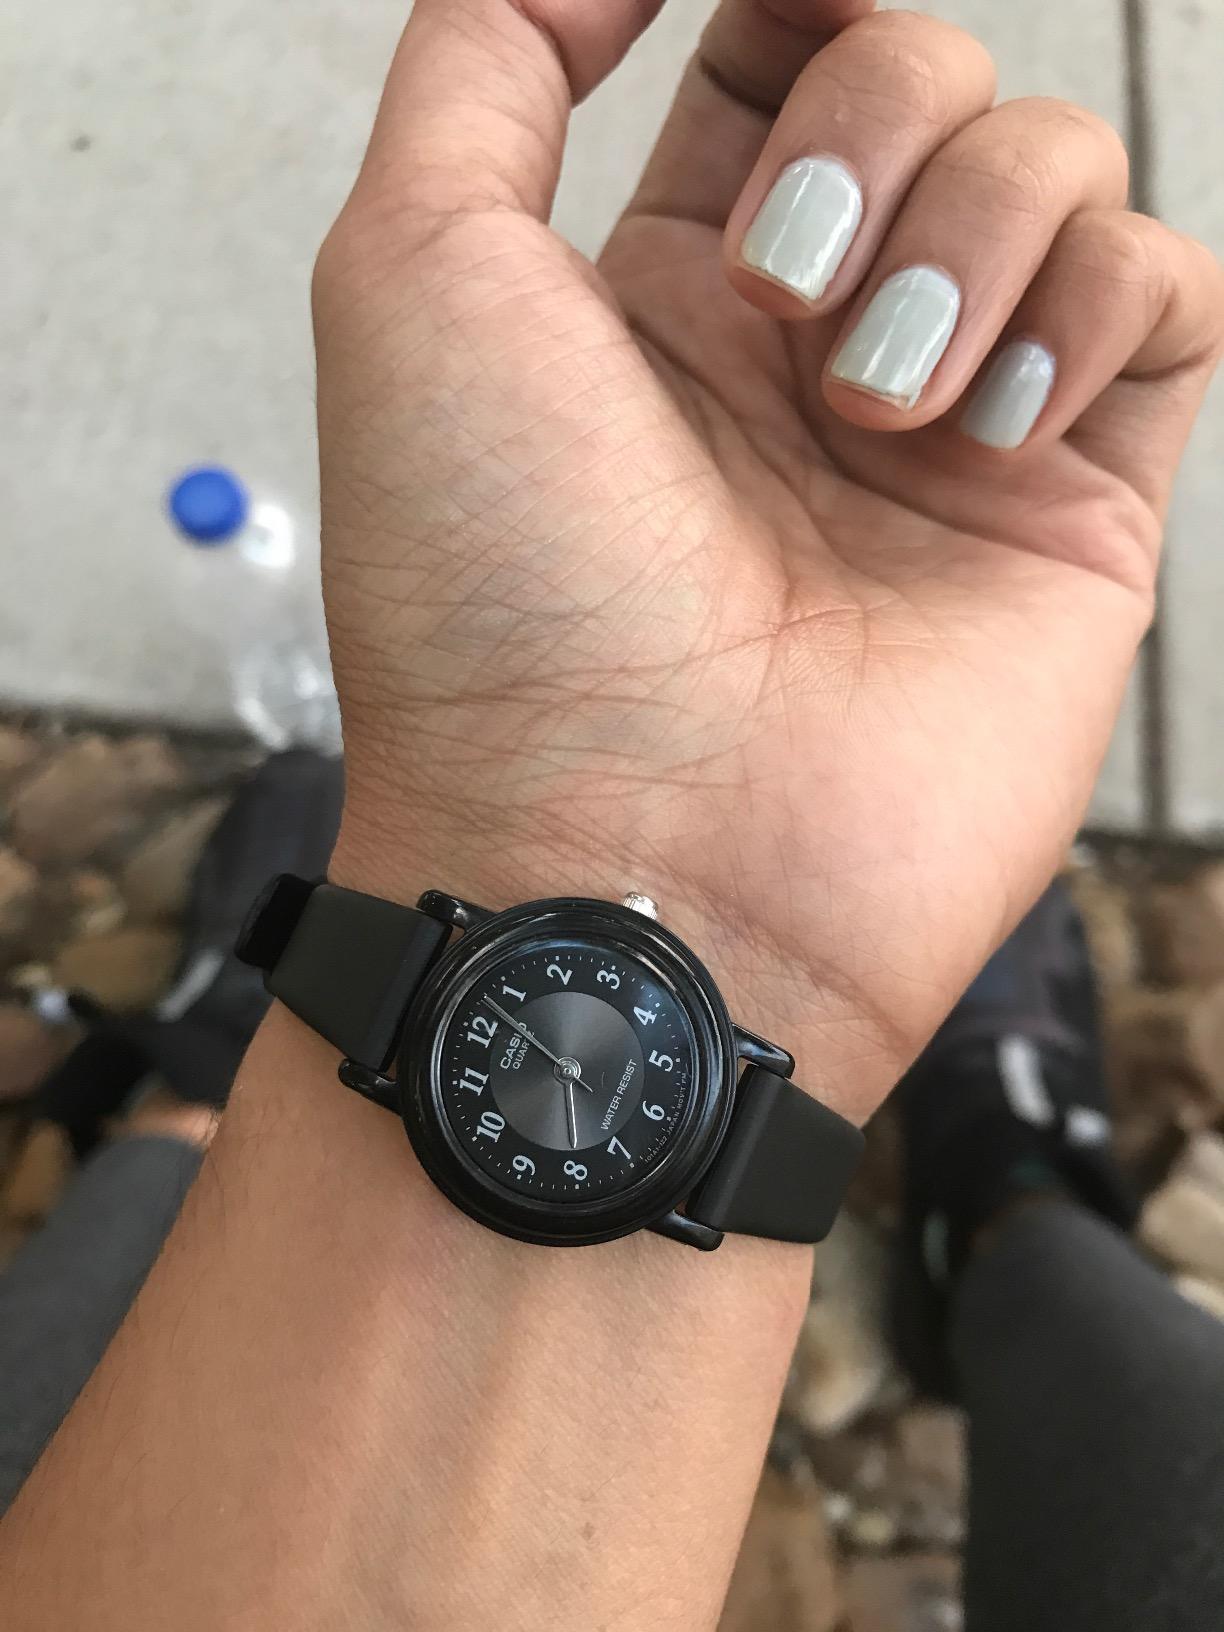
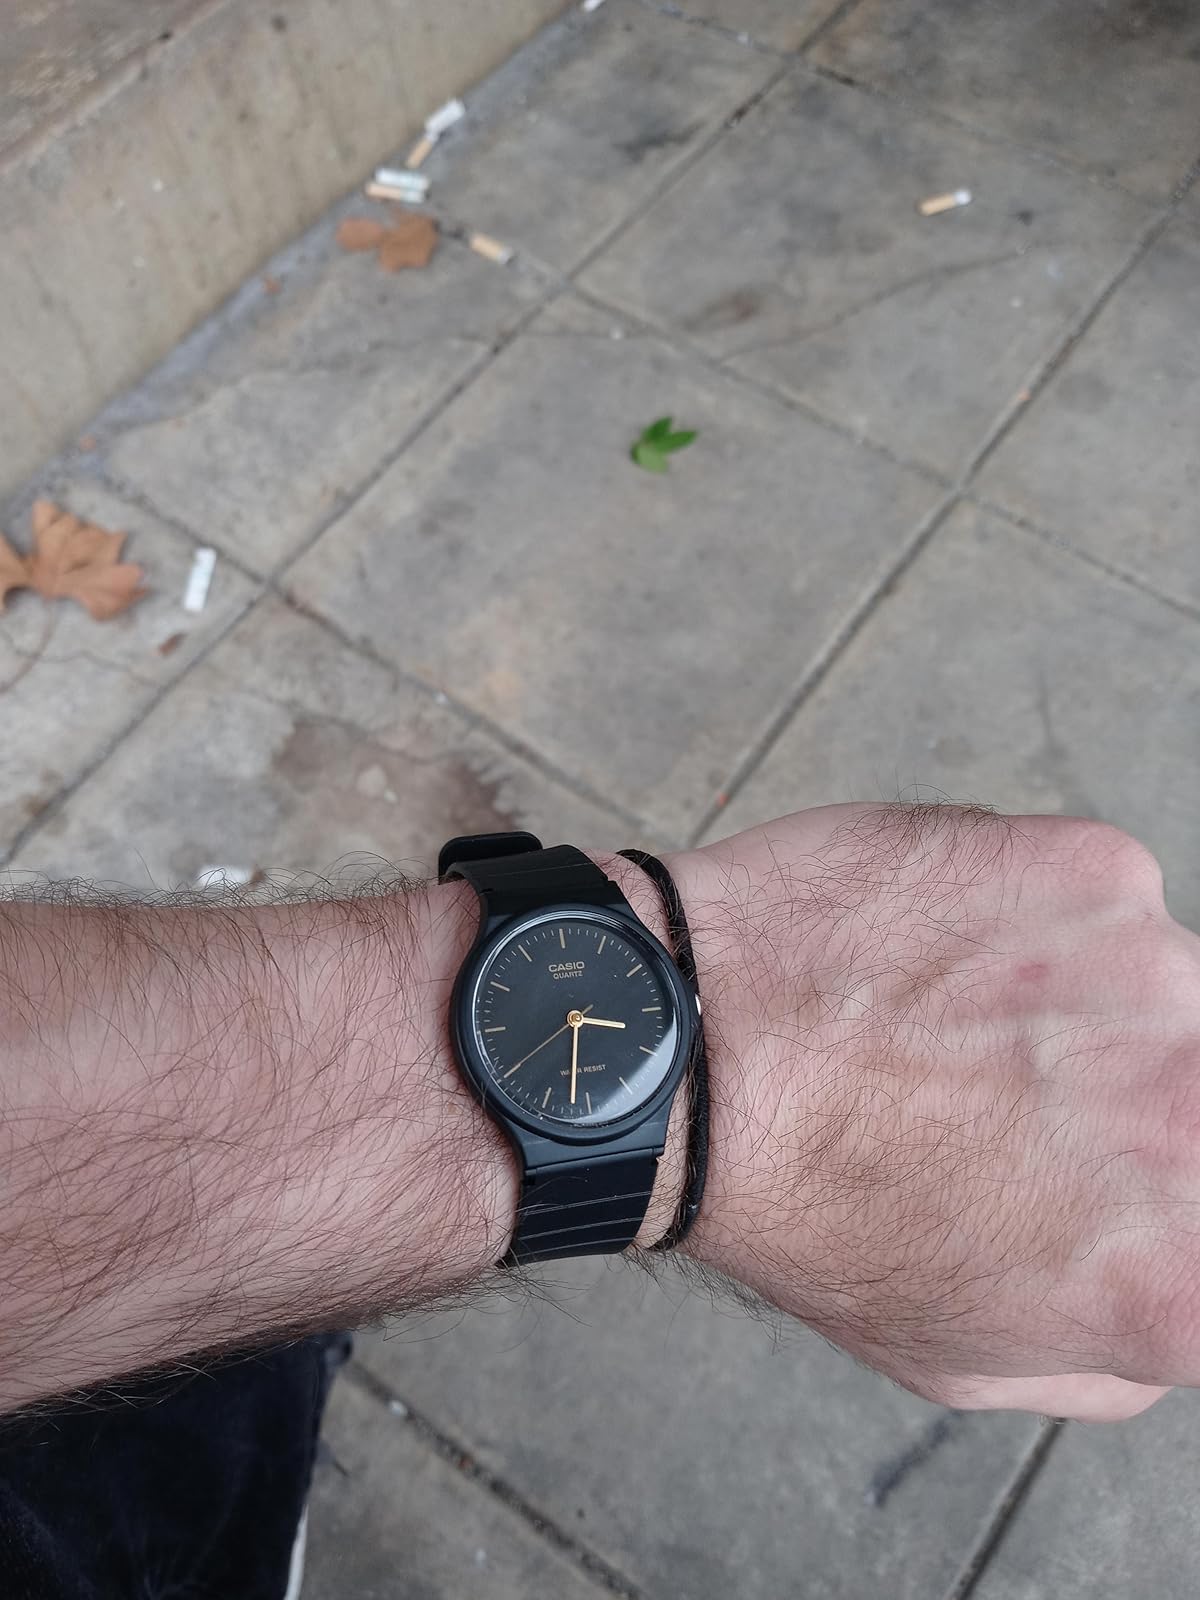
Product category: accessories_watch
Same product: no